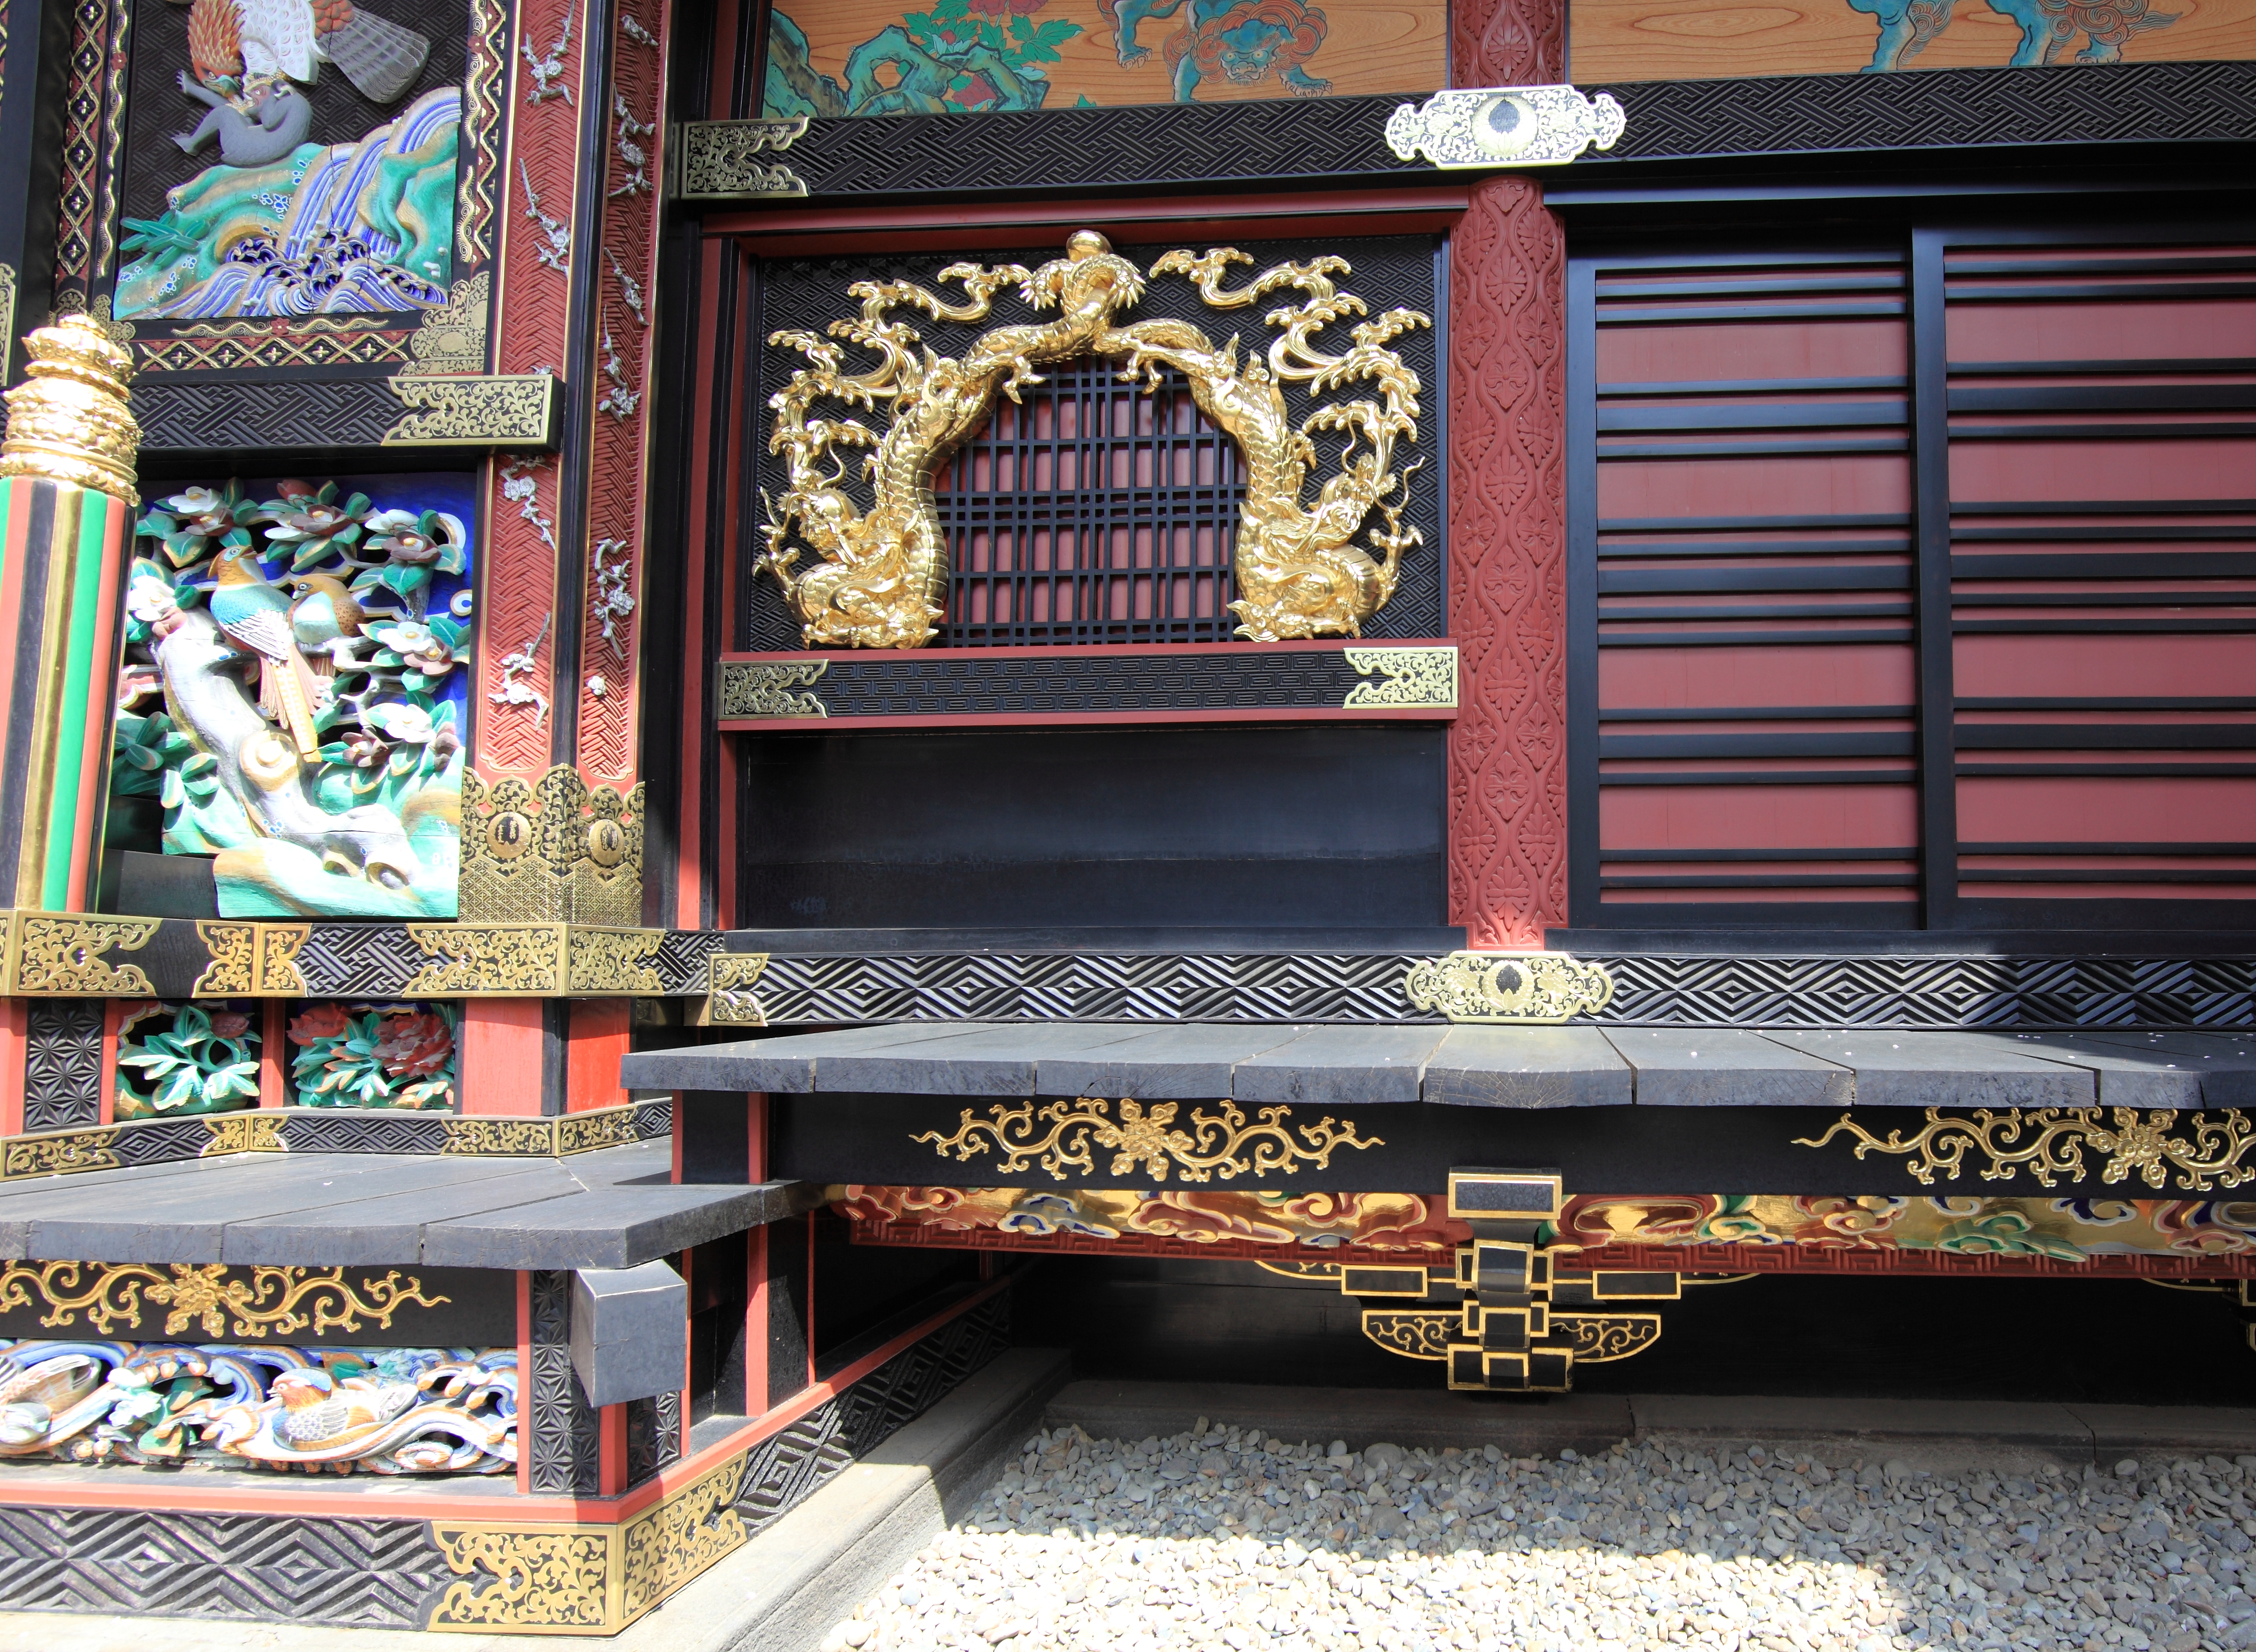
architecture, wood, high, living room, exterior, furniture, interior design, sculpture, religious, design, temple, japanese, 5d, hires, carving, markii, hi, res, resolution, 5photosaday, saitama, kumagaya, menumashoudenzan